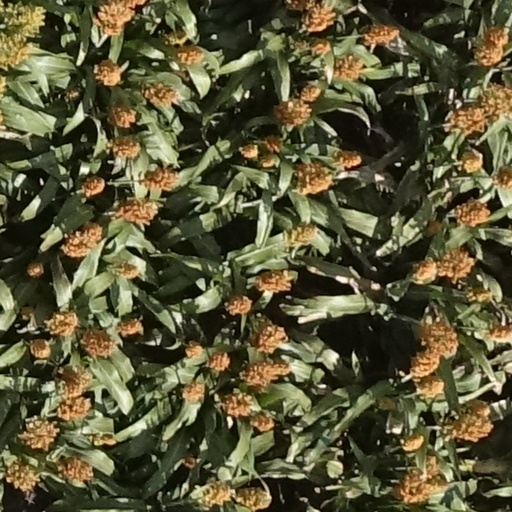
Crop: sorghum